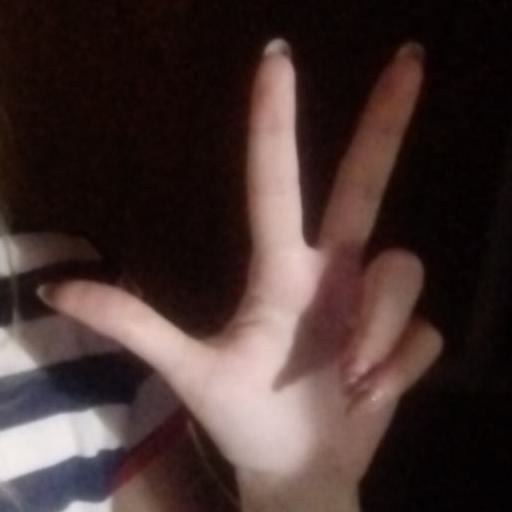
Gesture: three2